Question: Please indicate a possible affordance area of knife that can be used for holding
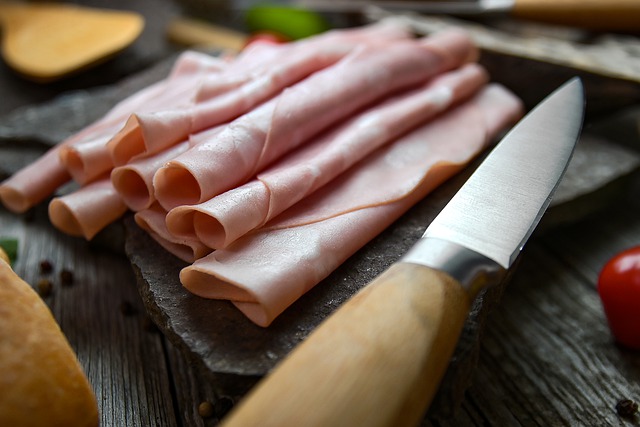
Answer: [219, 257.5, 471, 424.5]